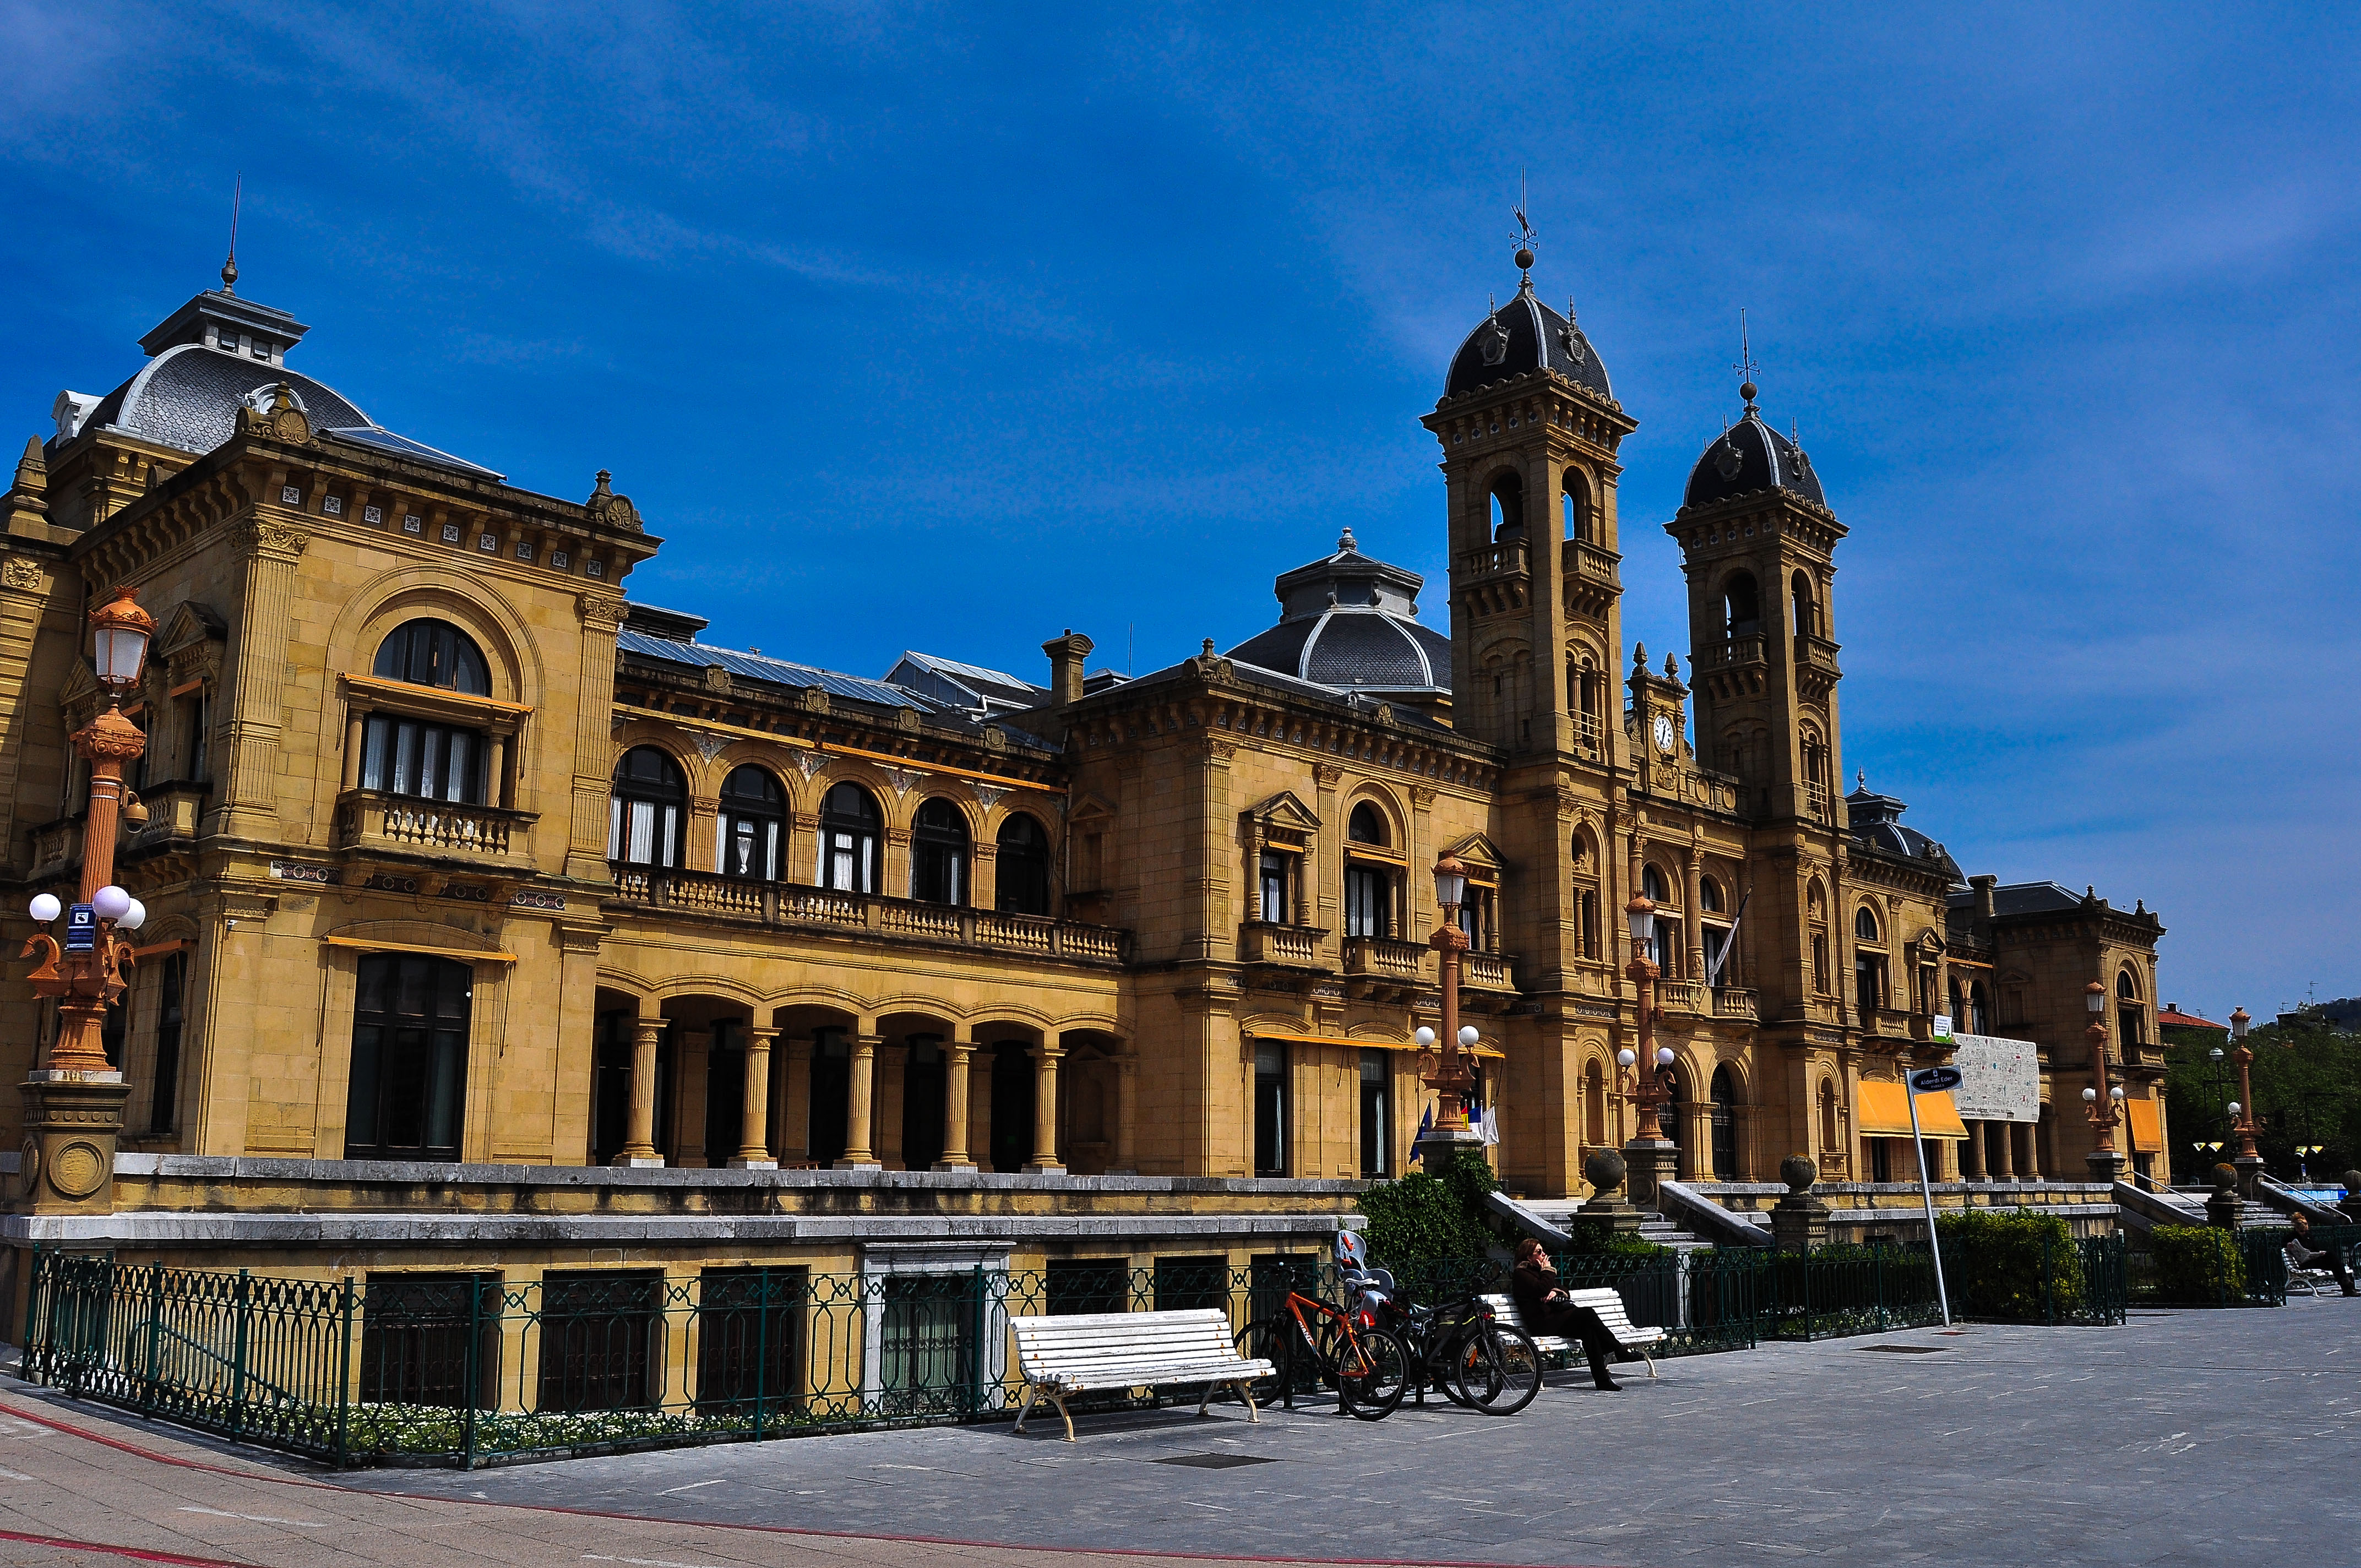
architecture, house, town, building, chateau, palace, city, cityscape, downtown, plaza, landmark, facade, church, paisajes, town square, lanscape, estate, nikond90, ggl1, gaby1, neighbourhood, urban area, human settlement